Tsim Sha Tsui

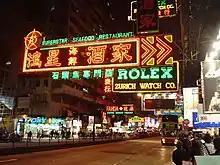
Neon signs in Nathan Road, Tsim Sha Tsui in 2006.

Tourist hospitality is a major industry in Tsim Sha Tsui. The area has the highest concentration of hotels in Hong Kong. Some of the hotels include The Peninsula, Rosewood Hong Kong, Kowloon Shangri-La, The Regent Hong Kong, The Mira Hong Kong, Baden-Powell International House, Hotel Icon, and the Hotel Panorama. The Hyatt Regency Hong Kong was closed on 1 January 2006 and the iSQUARE shopping mall was built at its former location; it re-opened in October 2009 on Hanoi Road of Tsim Sha Tsui within the new The Masterpiece skyscraper. Other hotels in virtually every price range and level of luxury can be found throughout the area; Chungking Mansions is known for providing cheap lodging for backpackers.